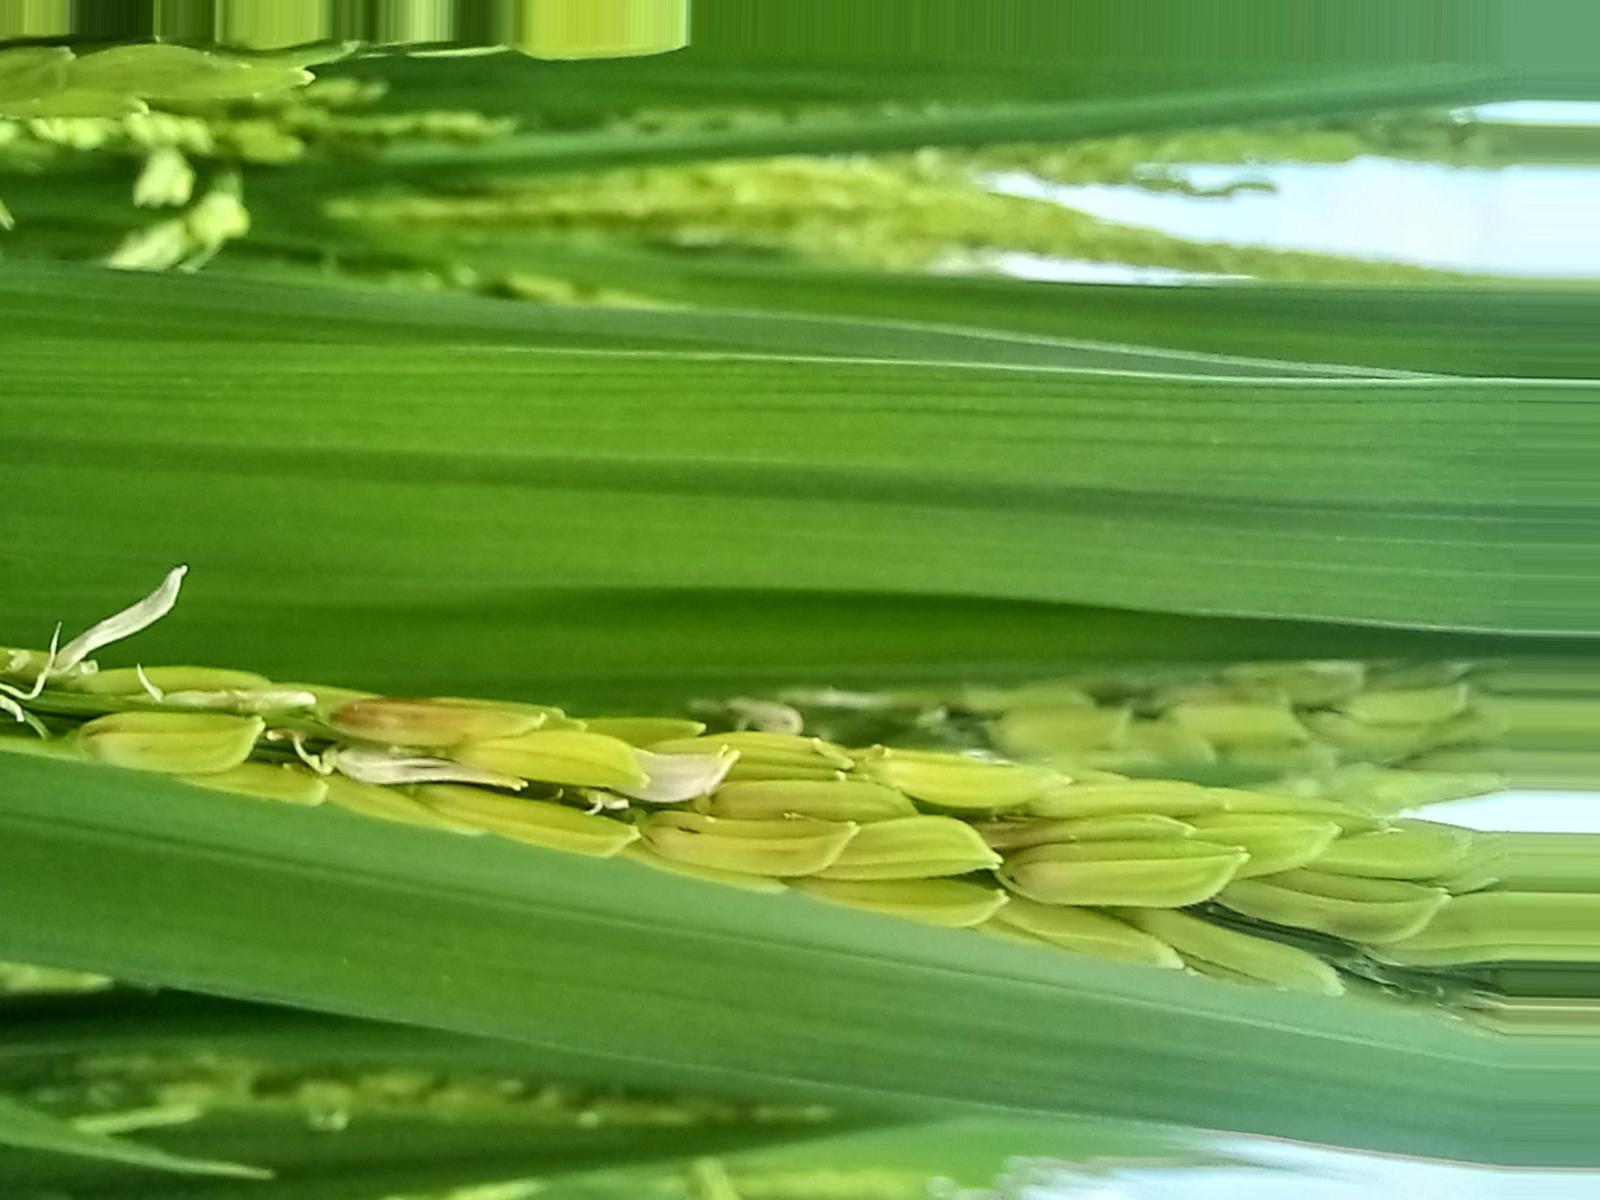
Nhãn: Healthy